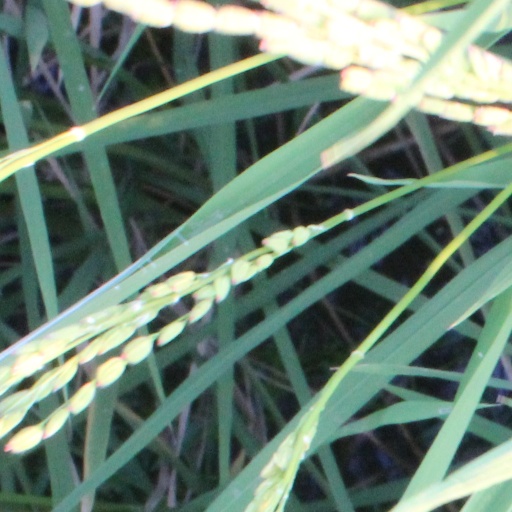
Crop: rice